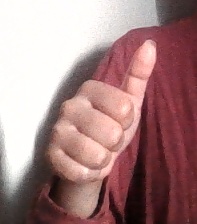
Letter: aleff